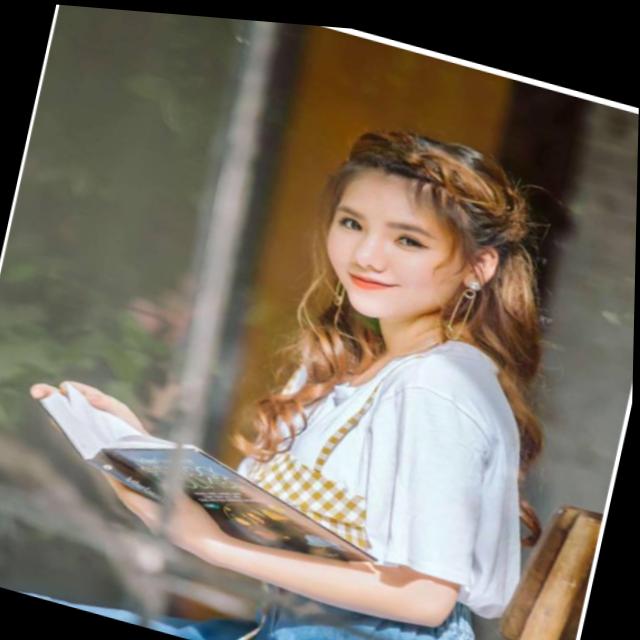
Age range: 13-20